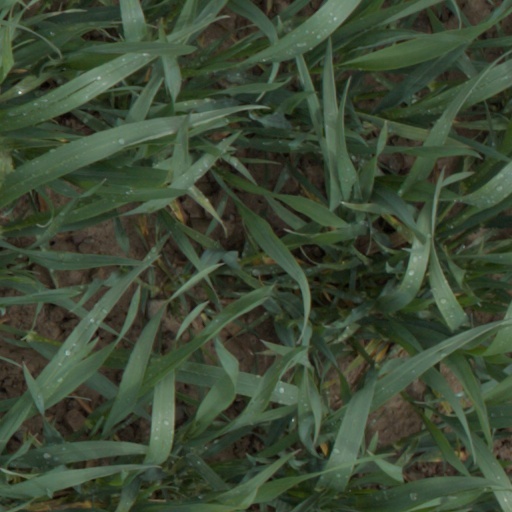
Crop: wheat